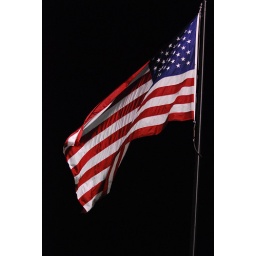
I thought the flag looked beautiful against the night sky under the football field lights.